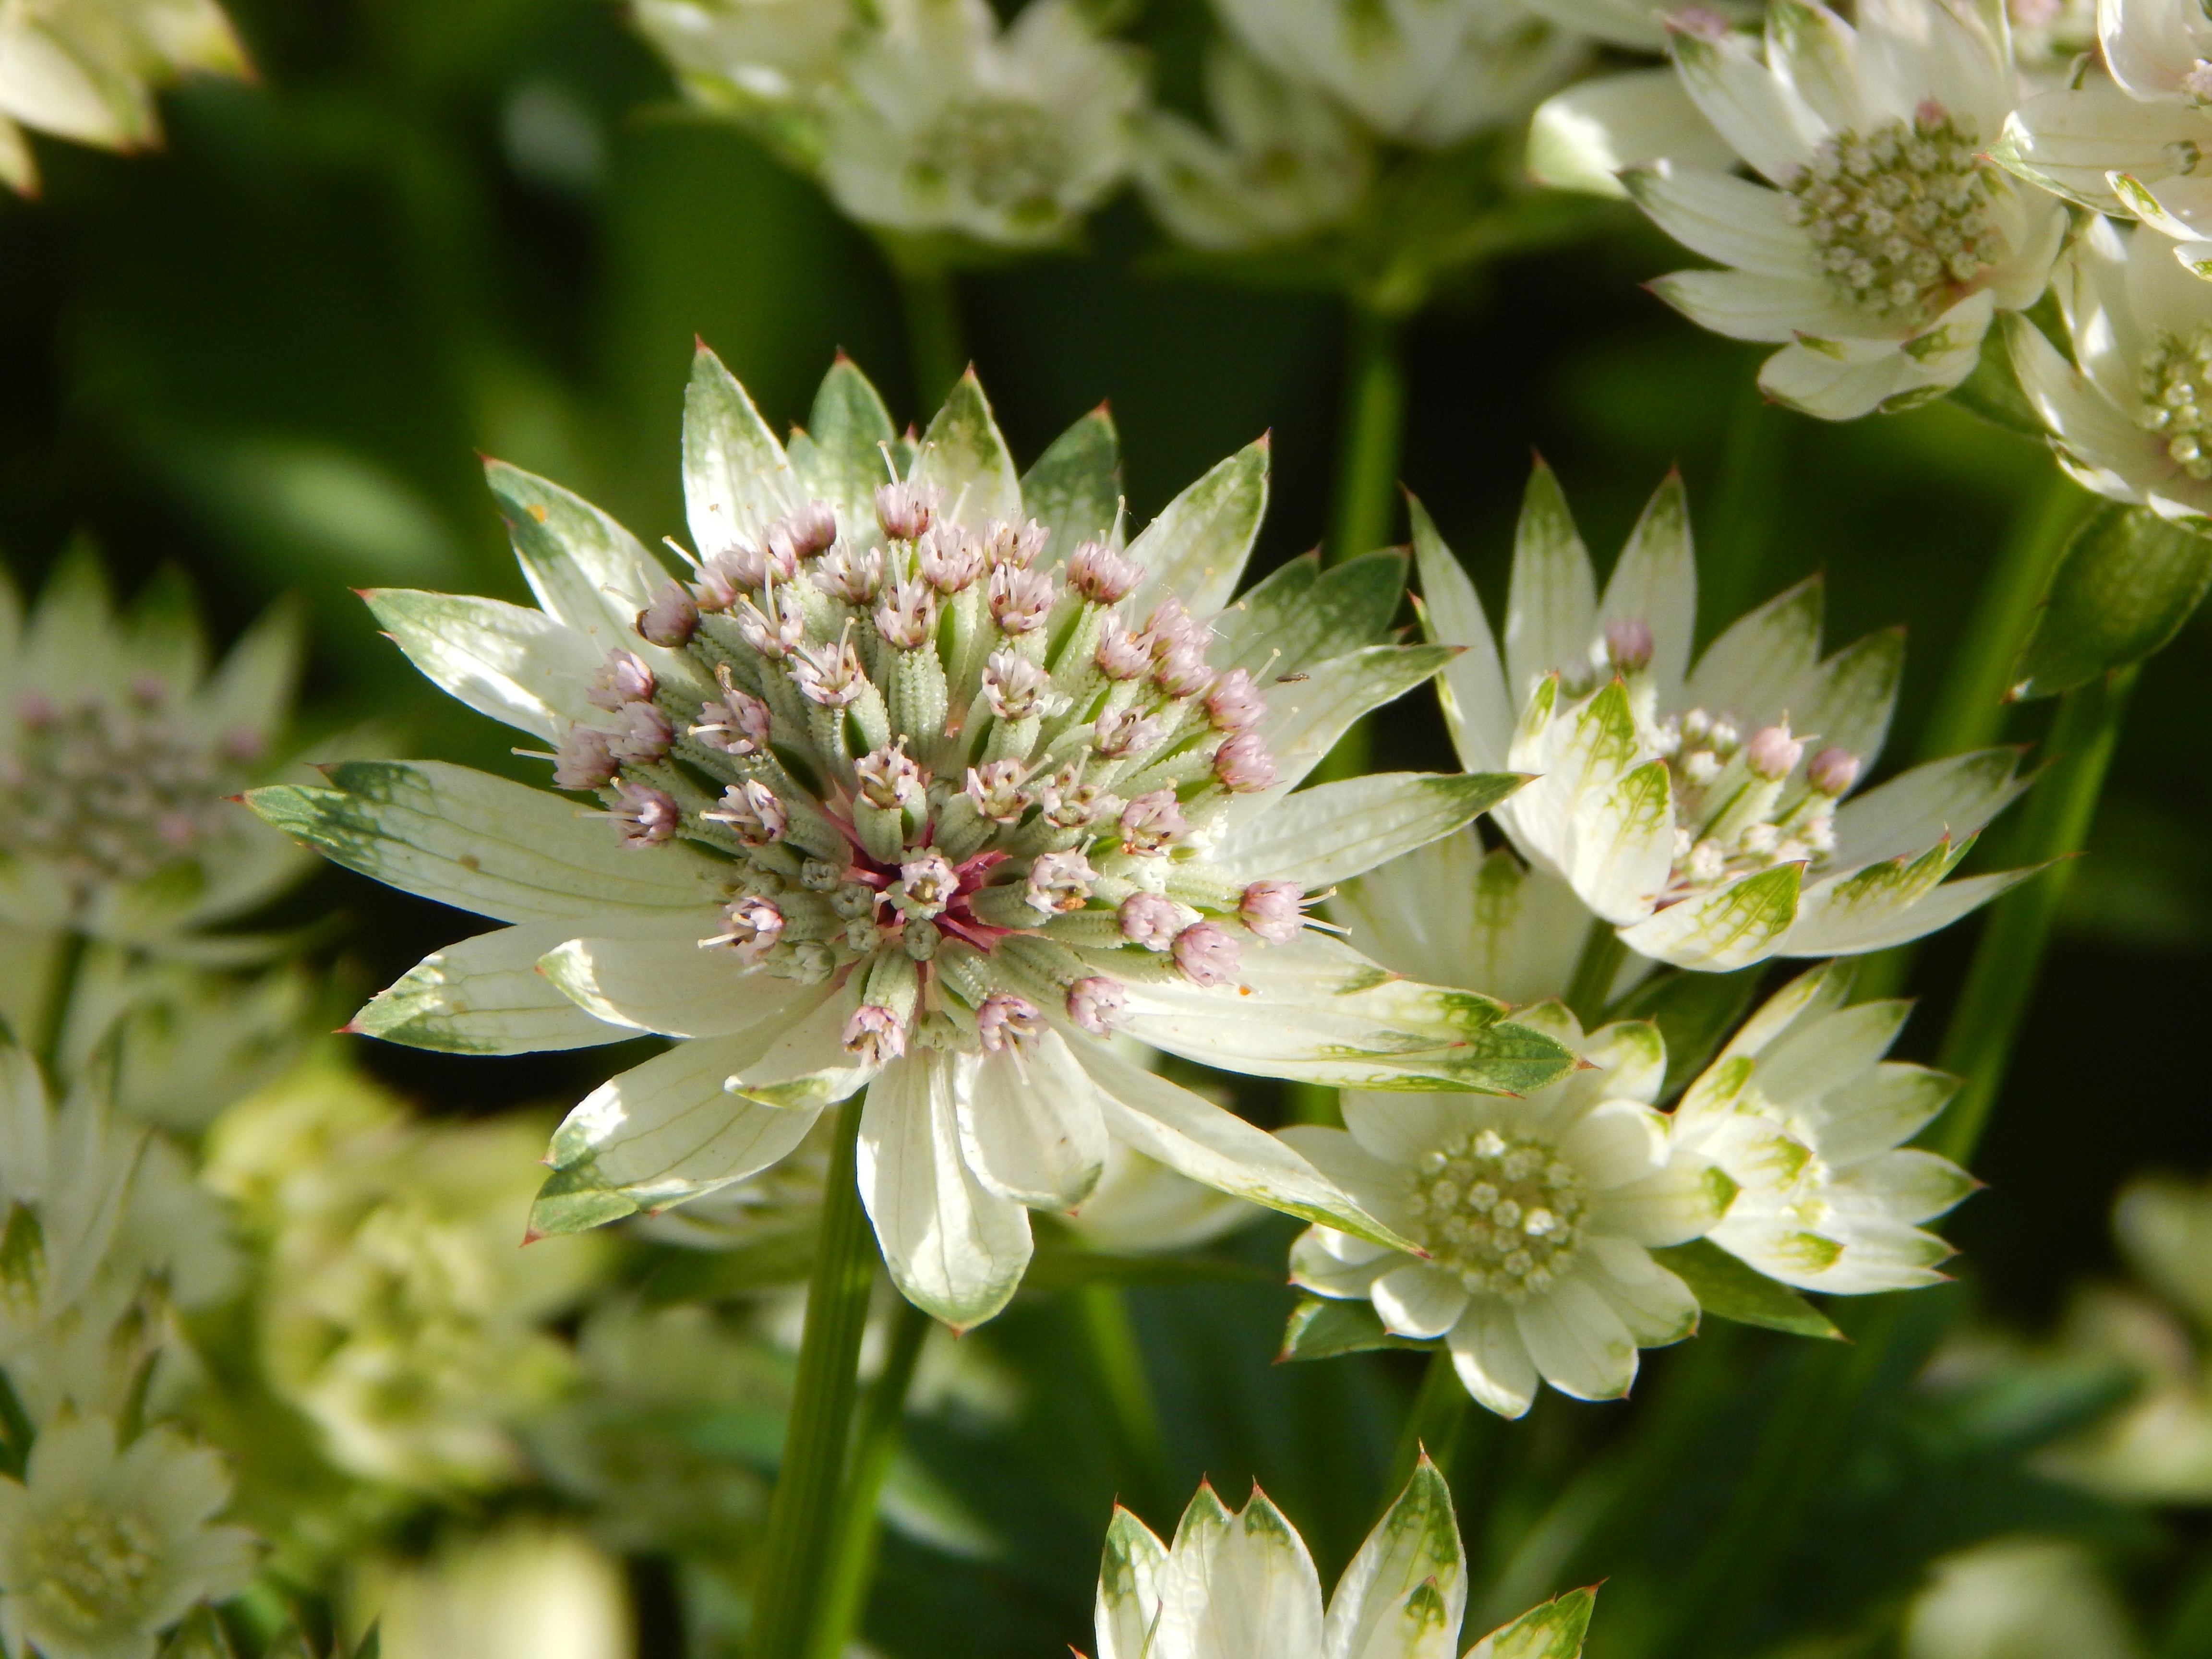
blossom, plant, flower, bloom, summer, food, herb, produce, vegetable, botany, garden, close, flora, wildflower, flowering plant, daisy family, summer flower, masterwort, land plant